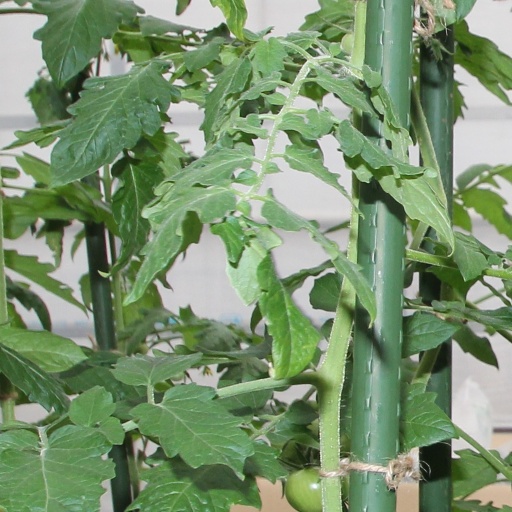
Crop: tomato